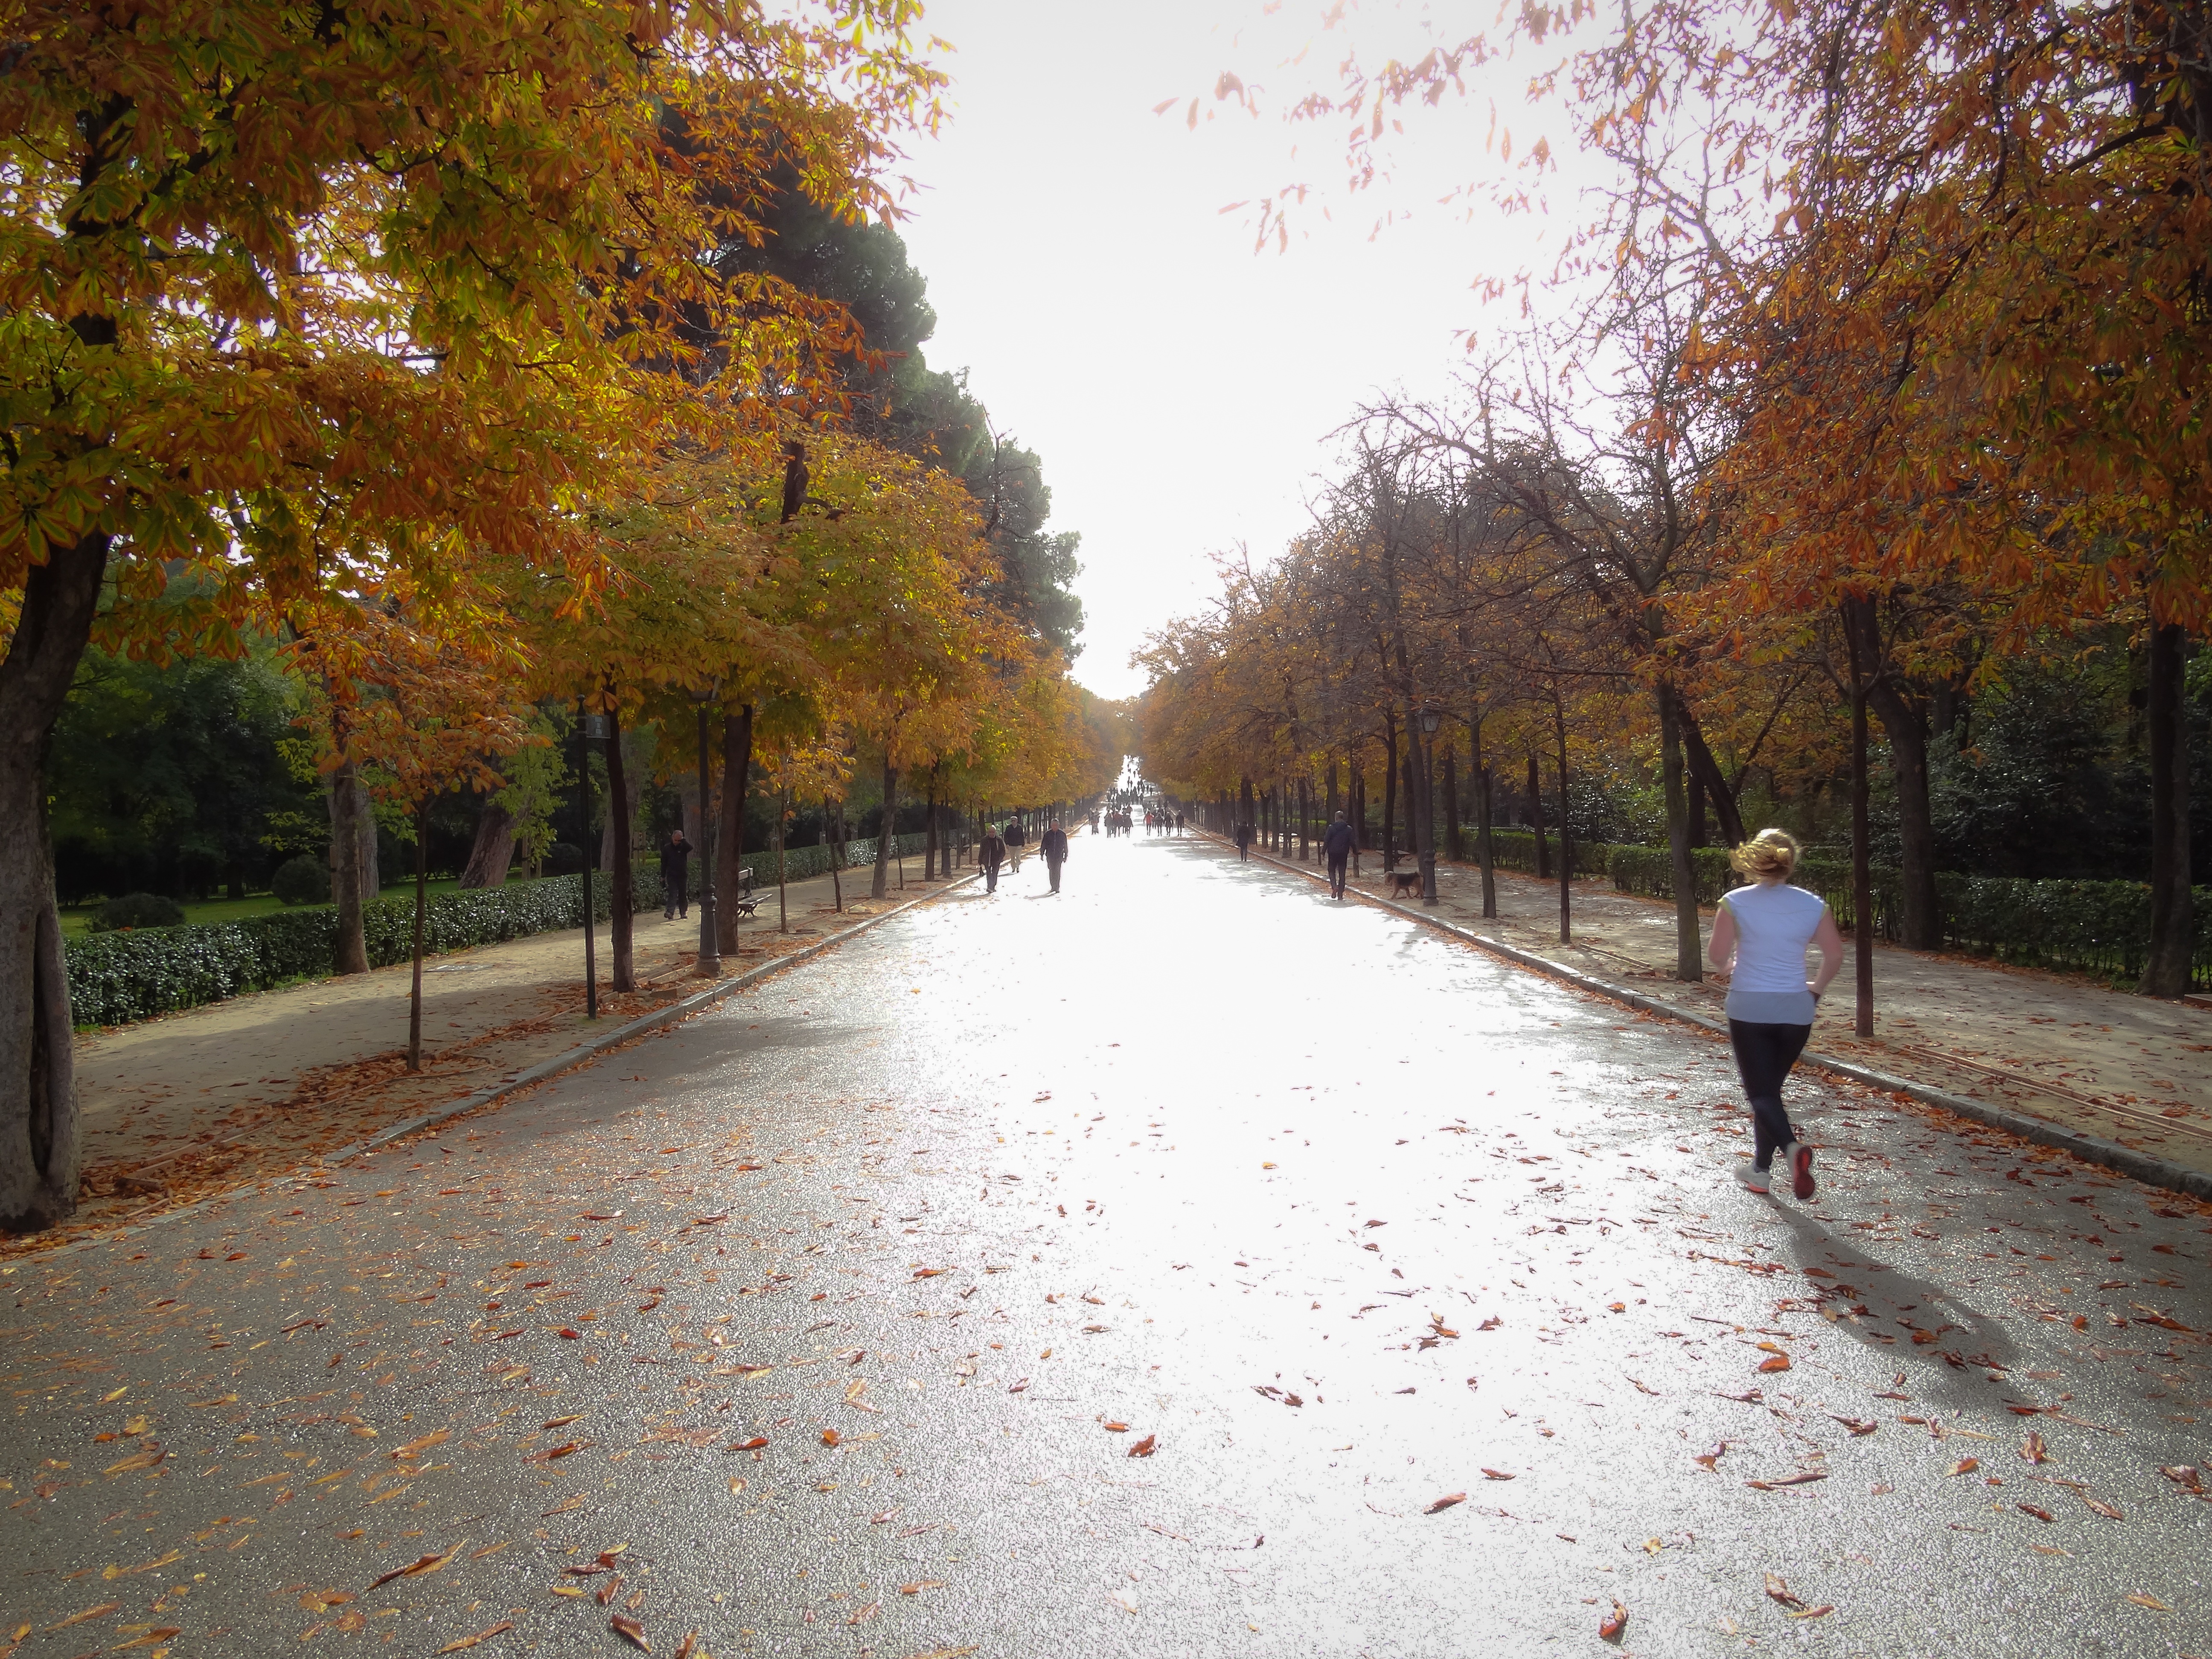
landscape, tree, nature, person, sun, sunset, road, morning, leaf, running, run, young, peaceful, solo, autumn, park, calm, nostalgia, lane, season, waterway, zen, soledad, road surface